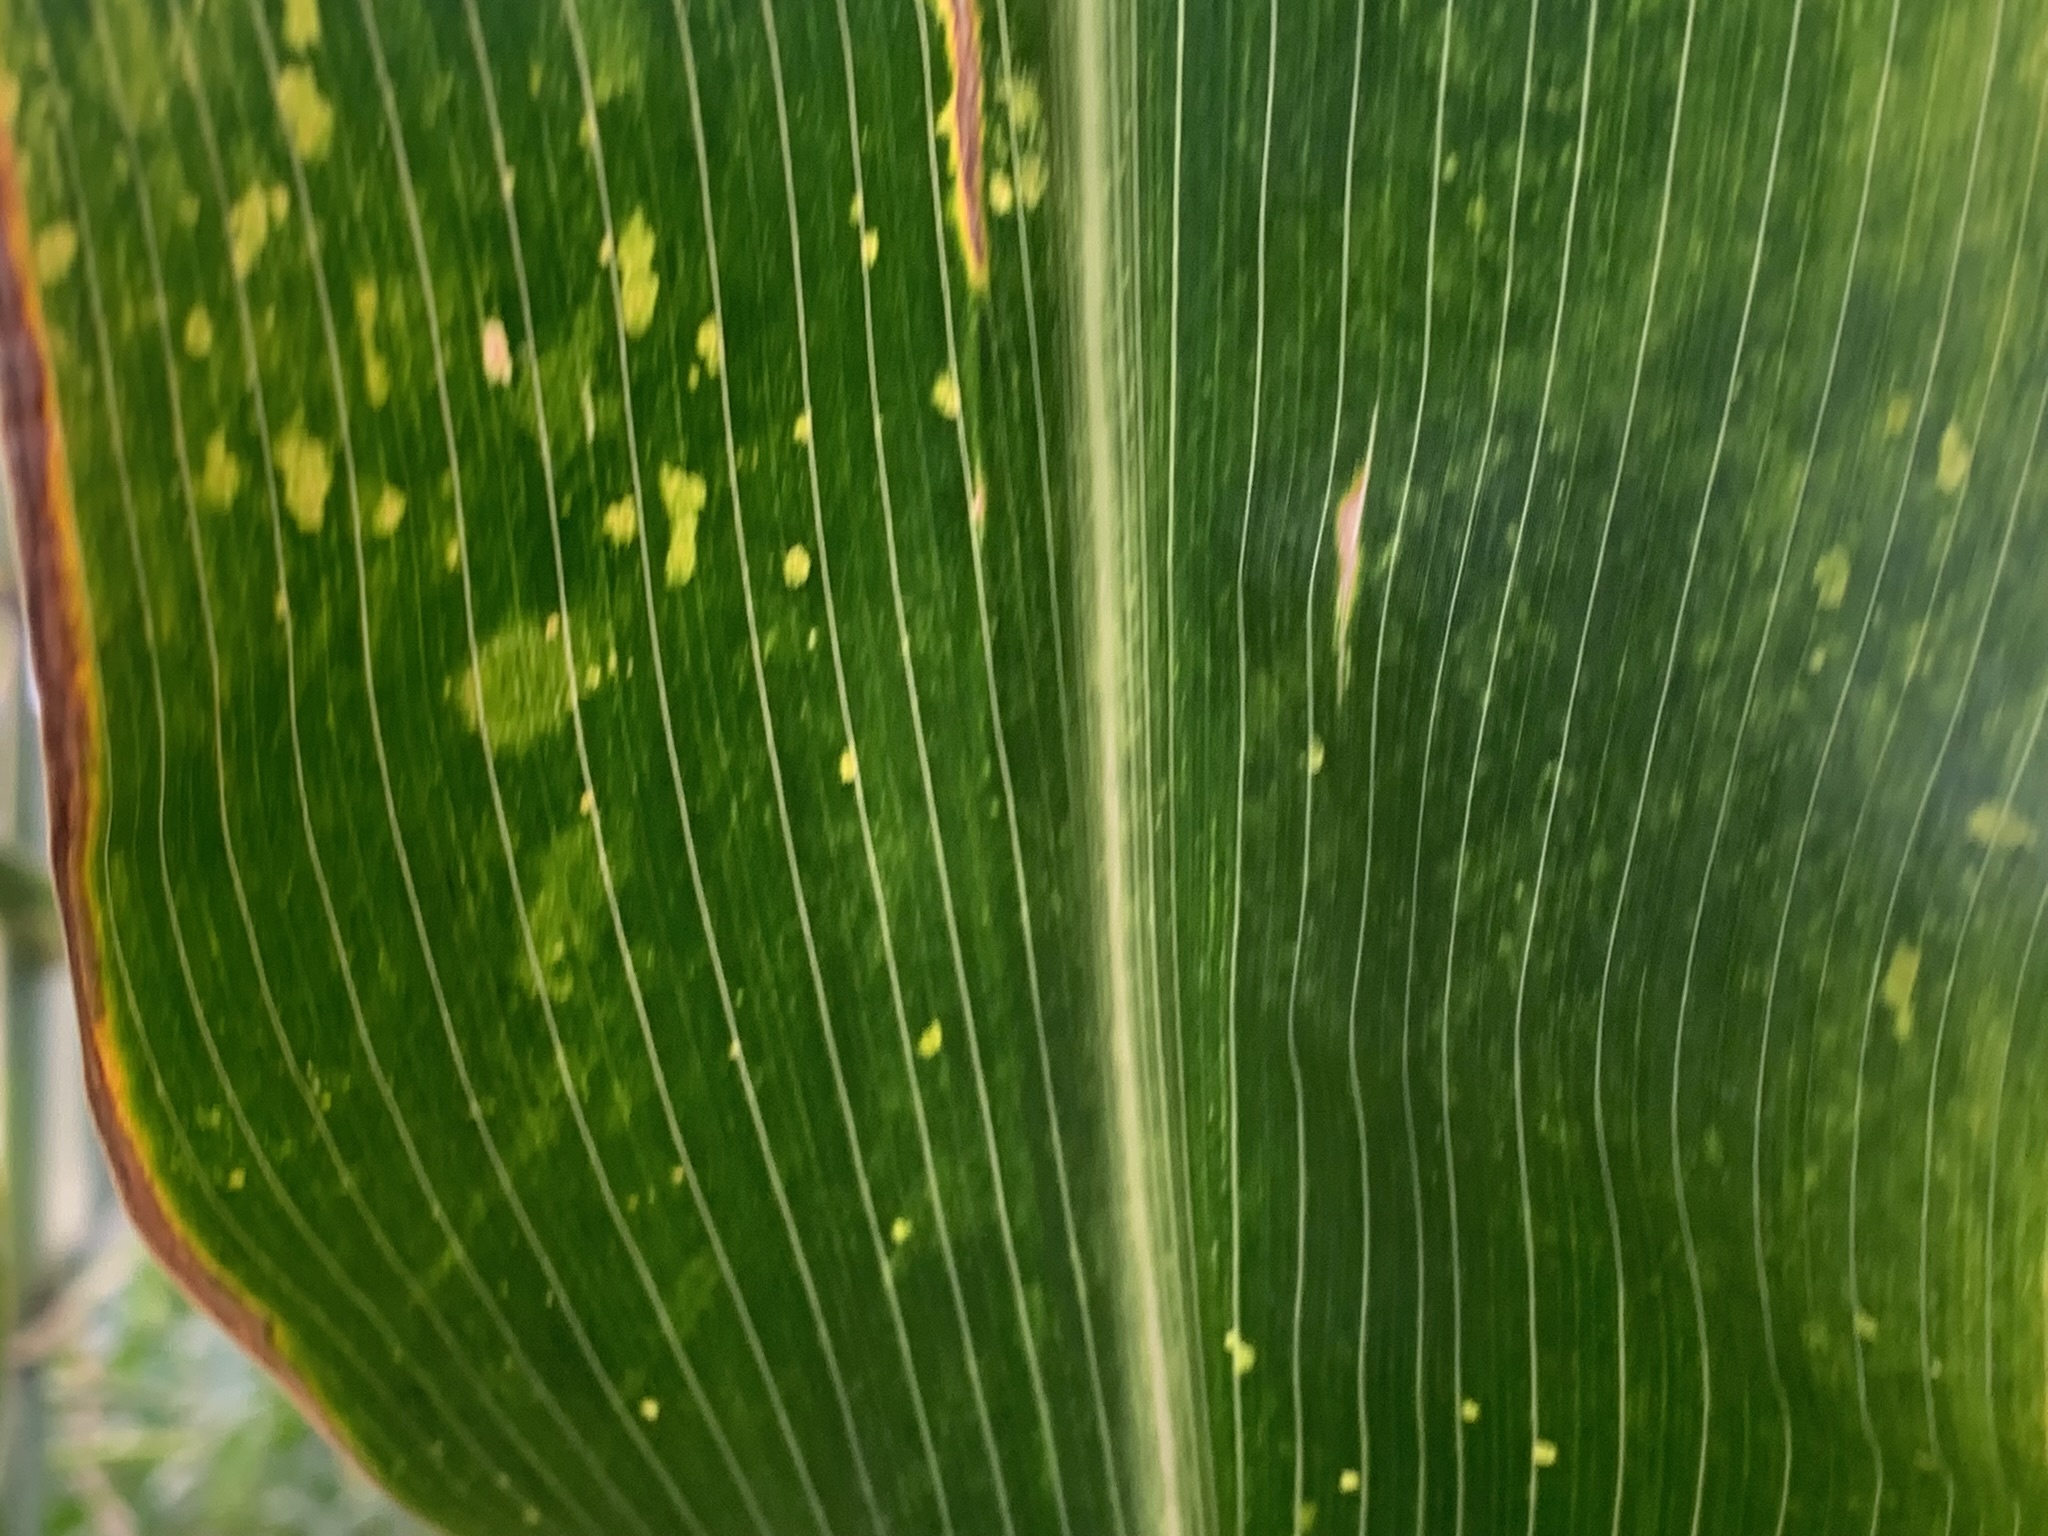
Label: MLN